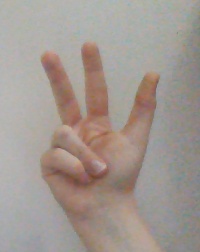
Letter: al